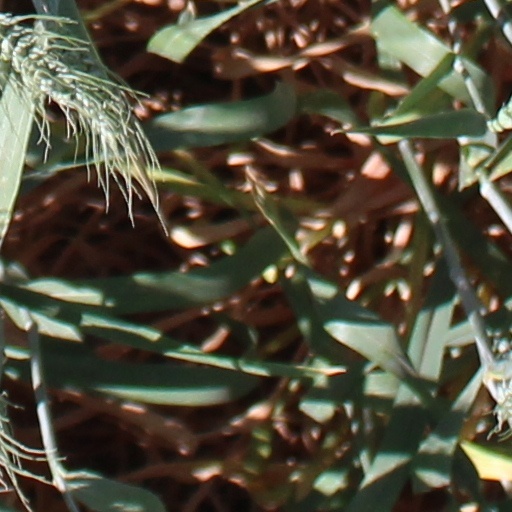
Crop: wheat